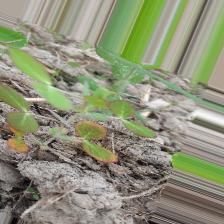
Label: Lentil Rust